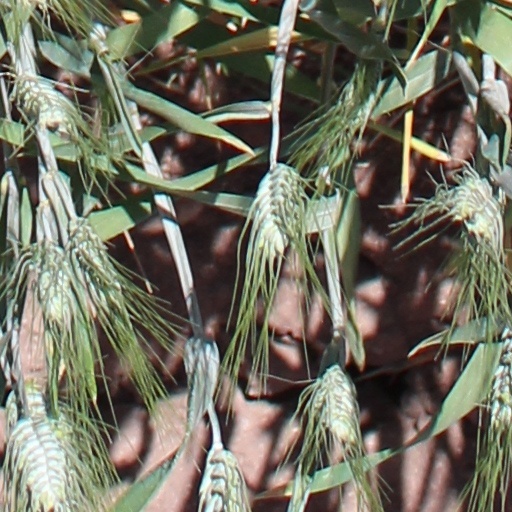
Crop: wheat